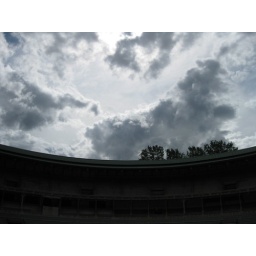
View of the sky from the center of the bull ring in Pamplona, Spain.